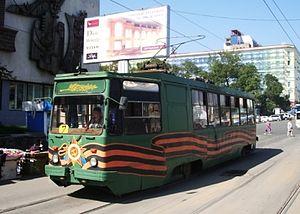
Le tramway de Vladivostok est le réseau de tramway de la ville de Vladivostok, en Russie. Aujourd'hui, il ne reste plus qu'une ligne d'exploitée. Le réseau a été mis en service le 9 octobre 1912.